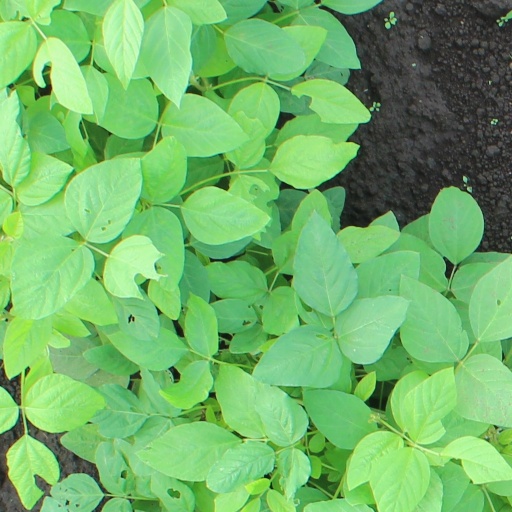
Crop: soybean